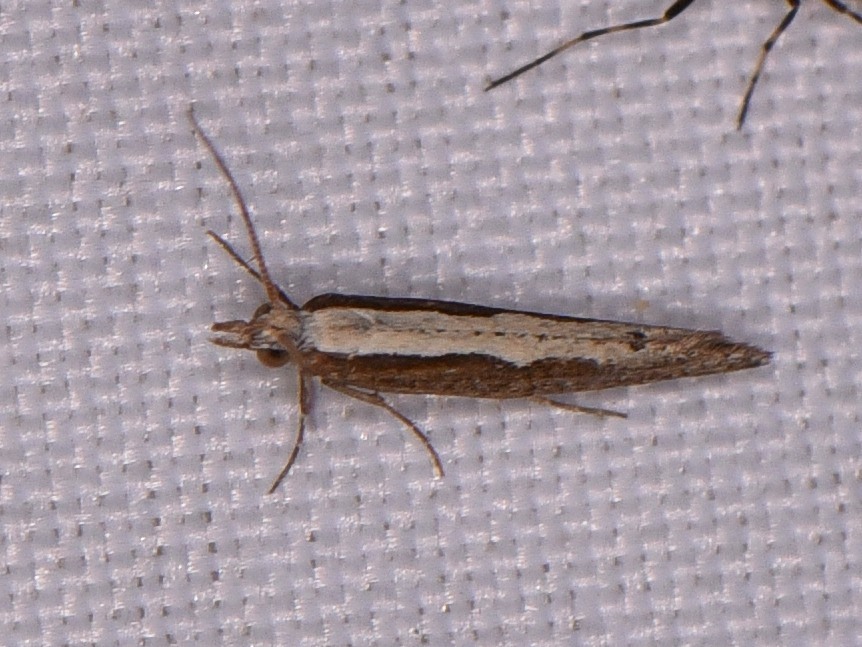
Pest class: diamondback_moth